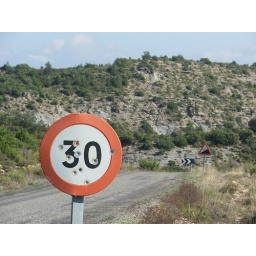
Bulletholes in road sign